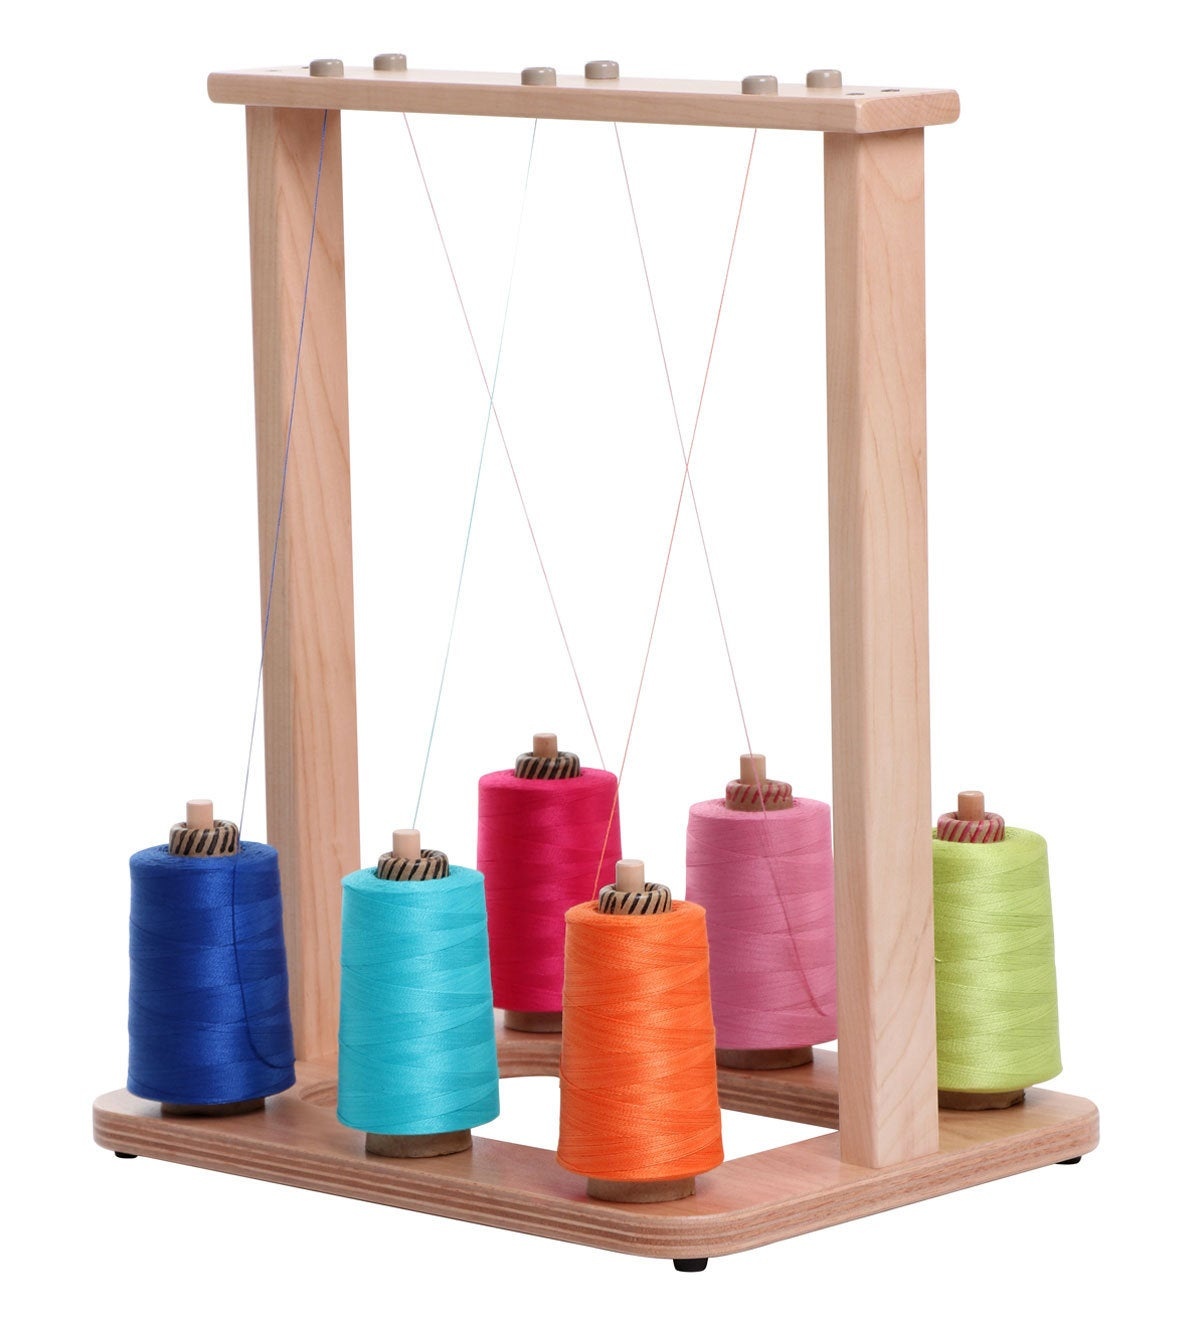
Ashford 6 Cone Yarn Holder Stand
This is one of the most thoughtfully designed yarn cone stands I've seen! Not just a great and attractive storage option, this holds cones upright when you are winding a warp or a bobbin. Instead of the typical wire orifice or hook the orifice holes are evenly drilled through the wooden frame and lined with a perfectly smooth plastic orifice ring liner so your yarn glides smoothly through them without catching on any rough surfaces. Handcrafted, finely lacquered hardwood base with six dowels to keep cones in place. These dowels are fine enough to hold narrow cones as well as really large ones. Use this puppy for warp winding, bobbin winding, plying and even knitting. The height is tall enough to use from the floor to your warp board, or winder. Ships Priority Mail or Fed Ex with insurance. Holds up to six cones on the pegs and there's plenty of room in the middle for other yarn. Dowels are sturdy but small enough to fit most cone centers. Sits atop four non slip rubber feet for stability. Wind your warps without fuss on this handy six-cone stand. • Smooth yarn guides ensure tangle and snag-free warping * No more toppling cones rolling away on you • Stand holds a variety of cone sizes • Rubber feet for stability • Beautifully Lacquered finish I ship every day but Sunday. This item requires Priority Main, both domestically and internationally and will carry full insurance. Your order will go out immediately!
Brand: Ashford
Category: Arts & Entertainment > Hobbies & Creative Arts > Arts & Crafts > Art & Crafting Tool Accessories > Spinning Wheel Accessories > Yarn Swifts